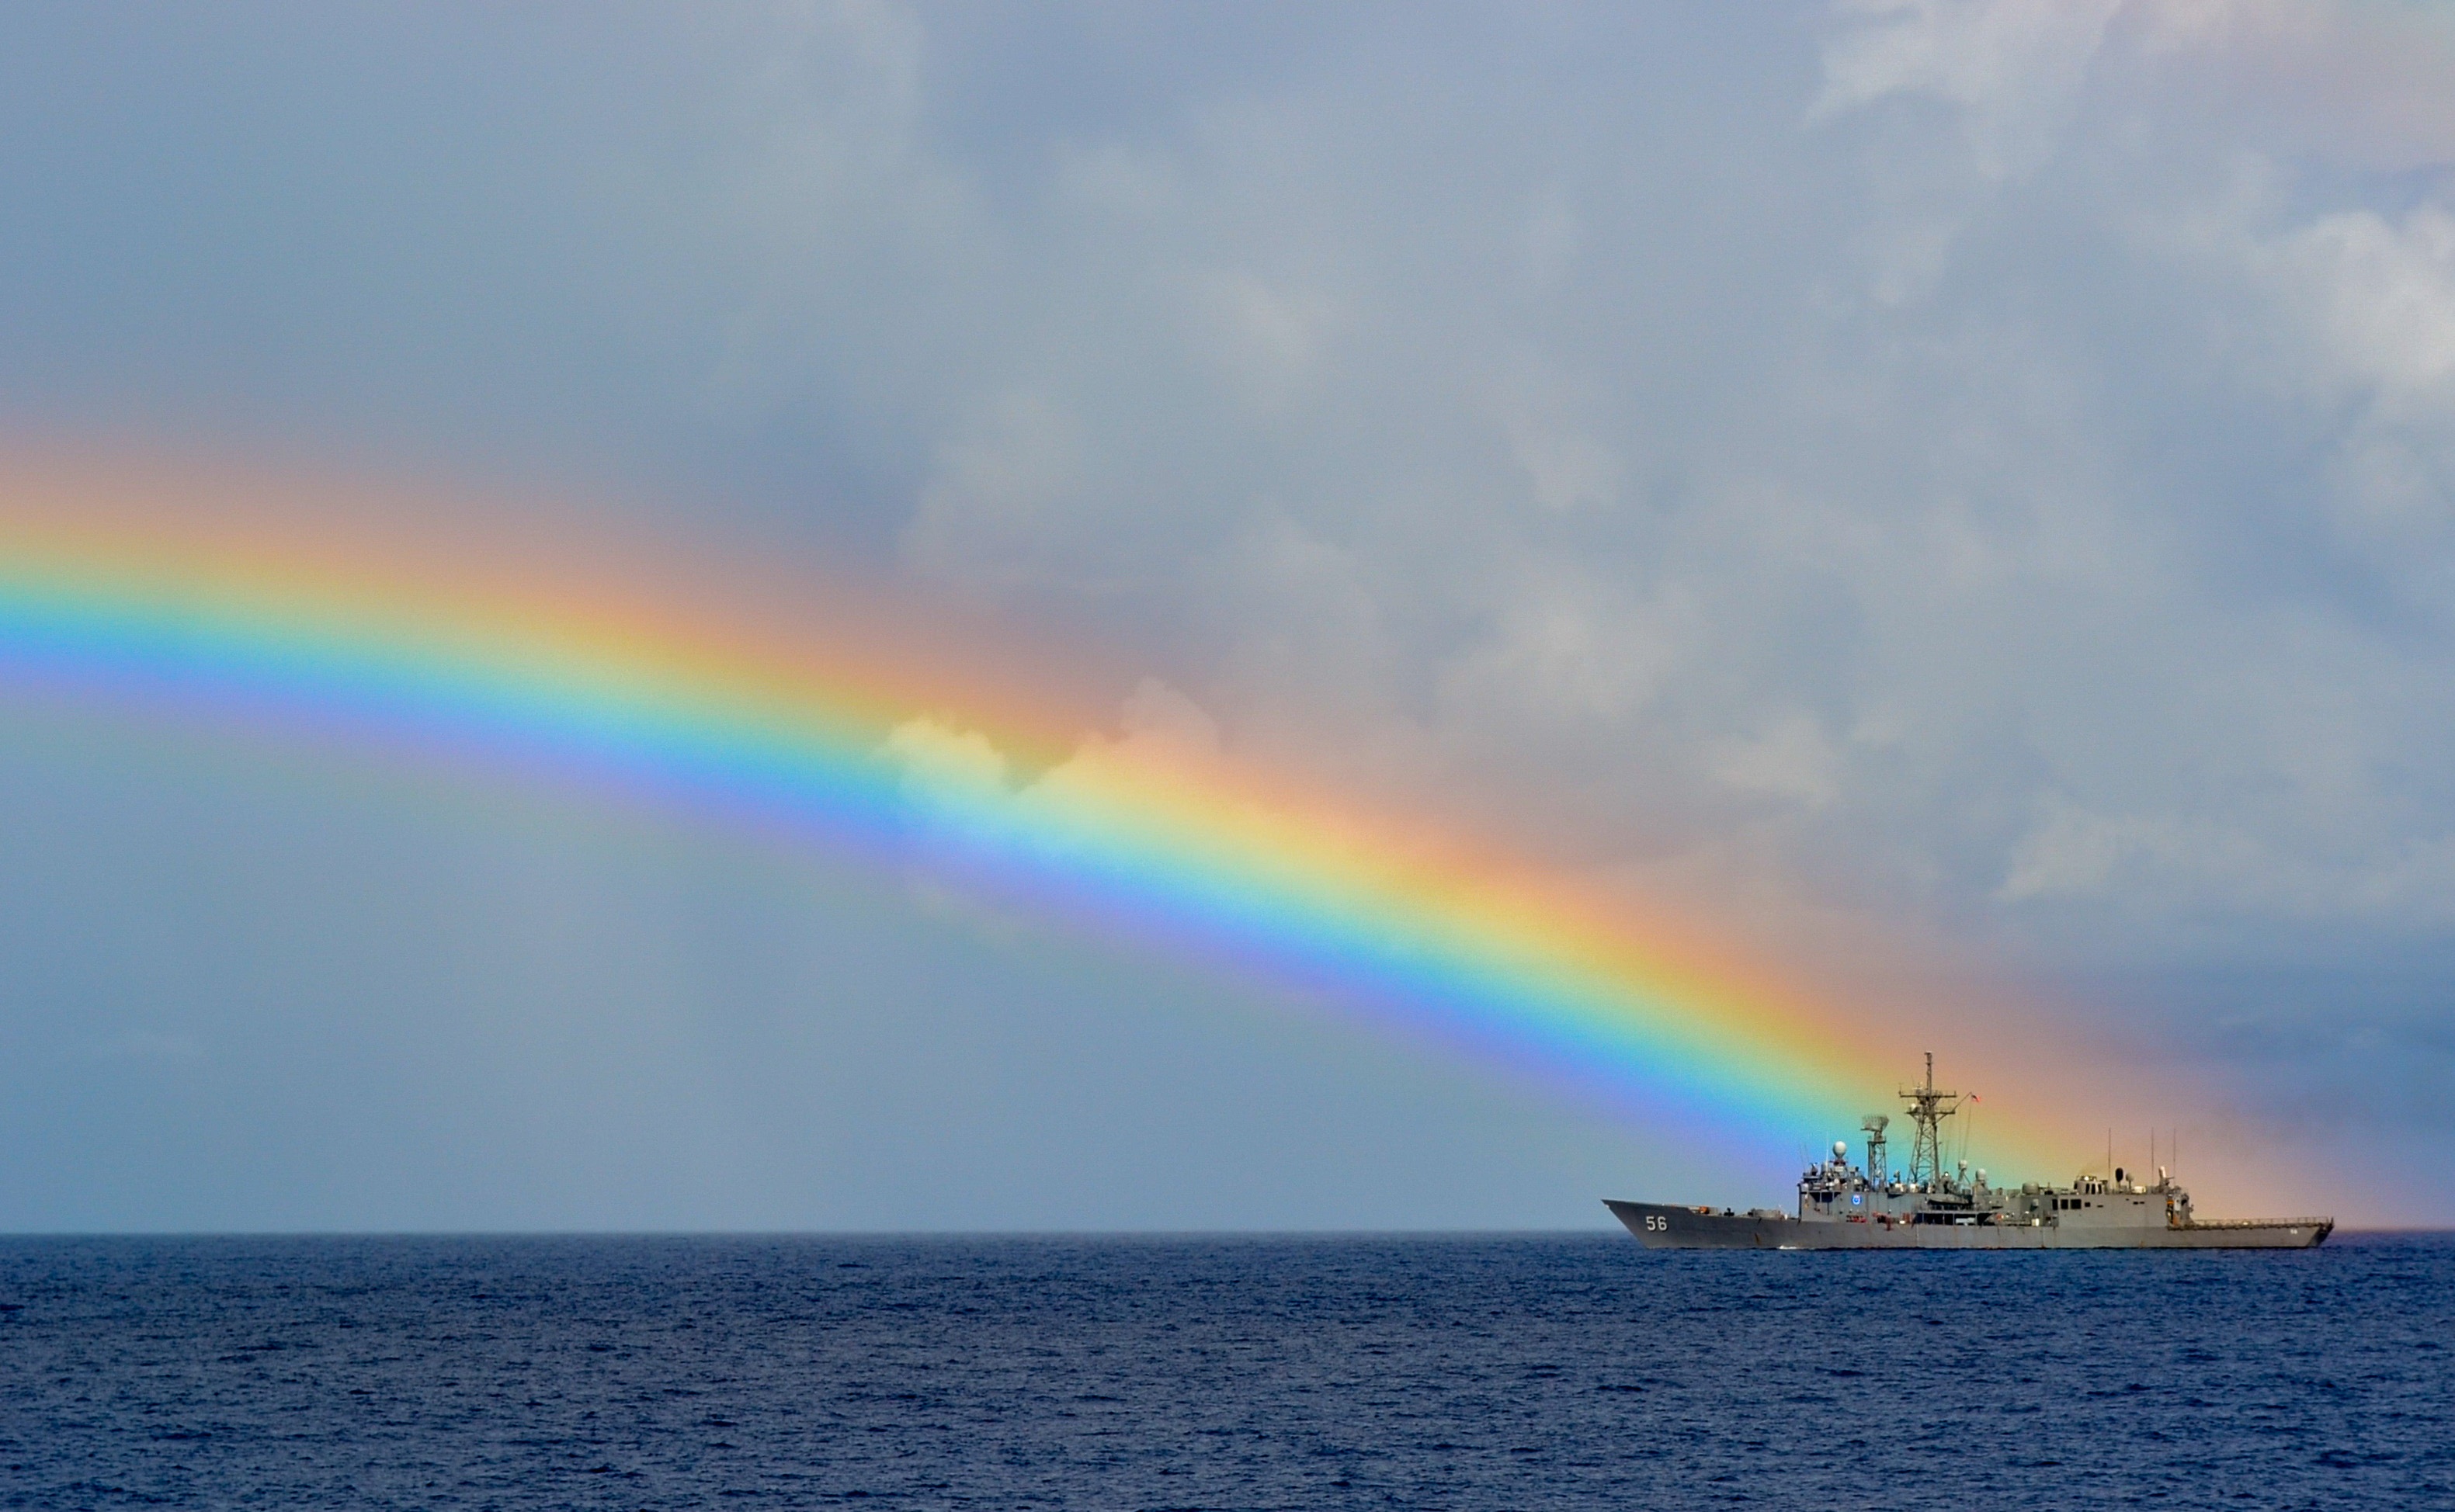
sea, water, horizon, sky, atmosphere, ship, military, usa, colorful, rainbow, navy, sailors, meteorological phenomenon, atmosphere of earth